California red-sided garter snake

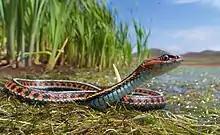
"Thamnophis sirtalis infernalis" in a marshland habitat, Northern California

"Thamnophis sirtalis infernalis" occurs throughout California and is found primarily in coastal dunes and marshes. The distribution is disjunct, as it is found ranging from coastal Humboldt County to coastal Monterey County, and is found in conjunction with some San Francisco garter snakes. However, "T. s. infernalis" was primarily replaced by another subspecies of the common garter snake, the valley garter snake ("T. s. fitchi"), in southern Monterey, meaning that they are absent from Monterey to Santa Barbara, but present from Santa Barbara to San Diego County. The subspecies was listed as endangered in the U.S. Endangered Species Act (USESA) of 1967, and listed as declining by the United States Fish and Wildlife Services in 1990.